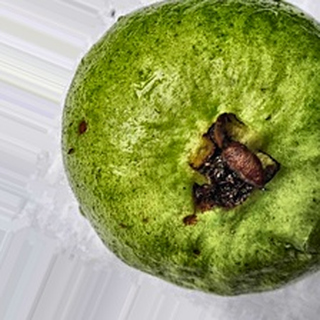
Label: guava_fruit_fly